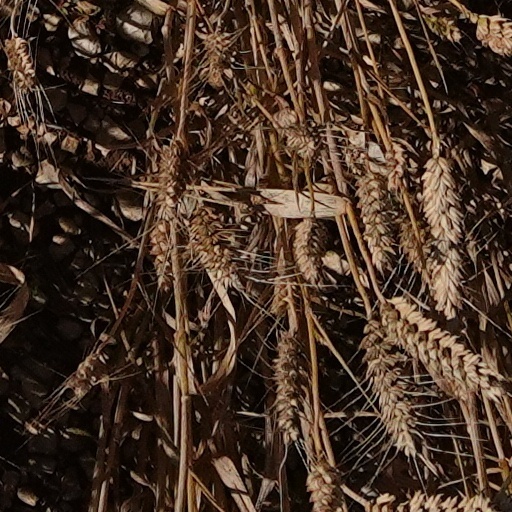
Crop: wheat